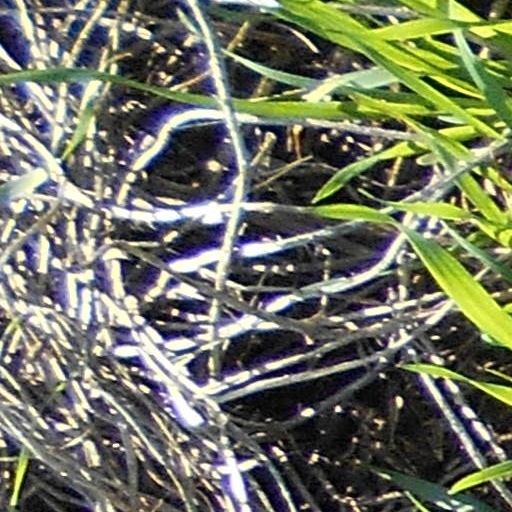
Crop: wheat